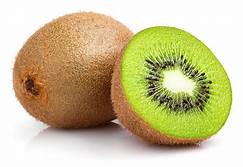
Label: Kiwi